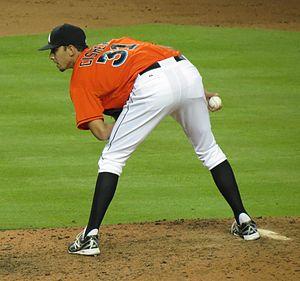
Steven R. Cishek est un lanceur de relève droitier des Cubs de Chicago de la Ligue majeure de baseball.